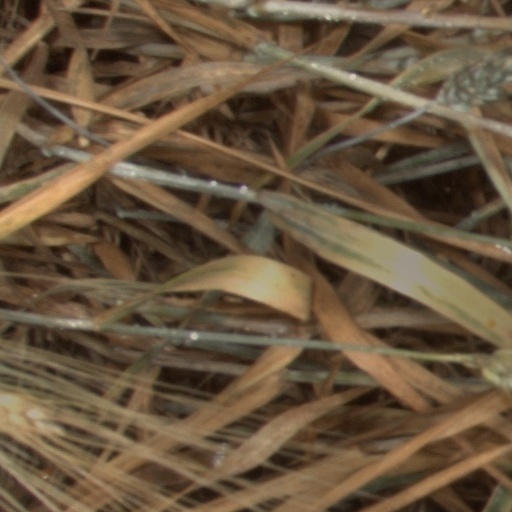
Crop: wheat